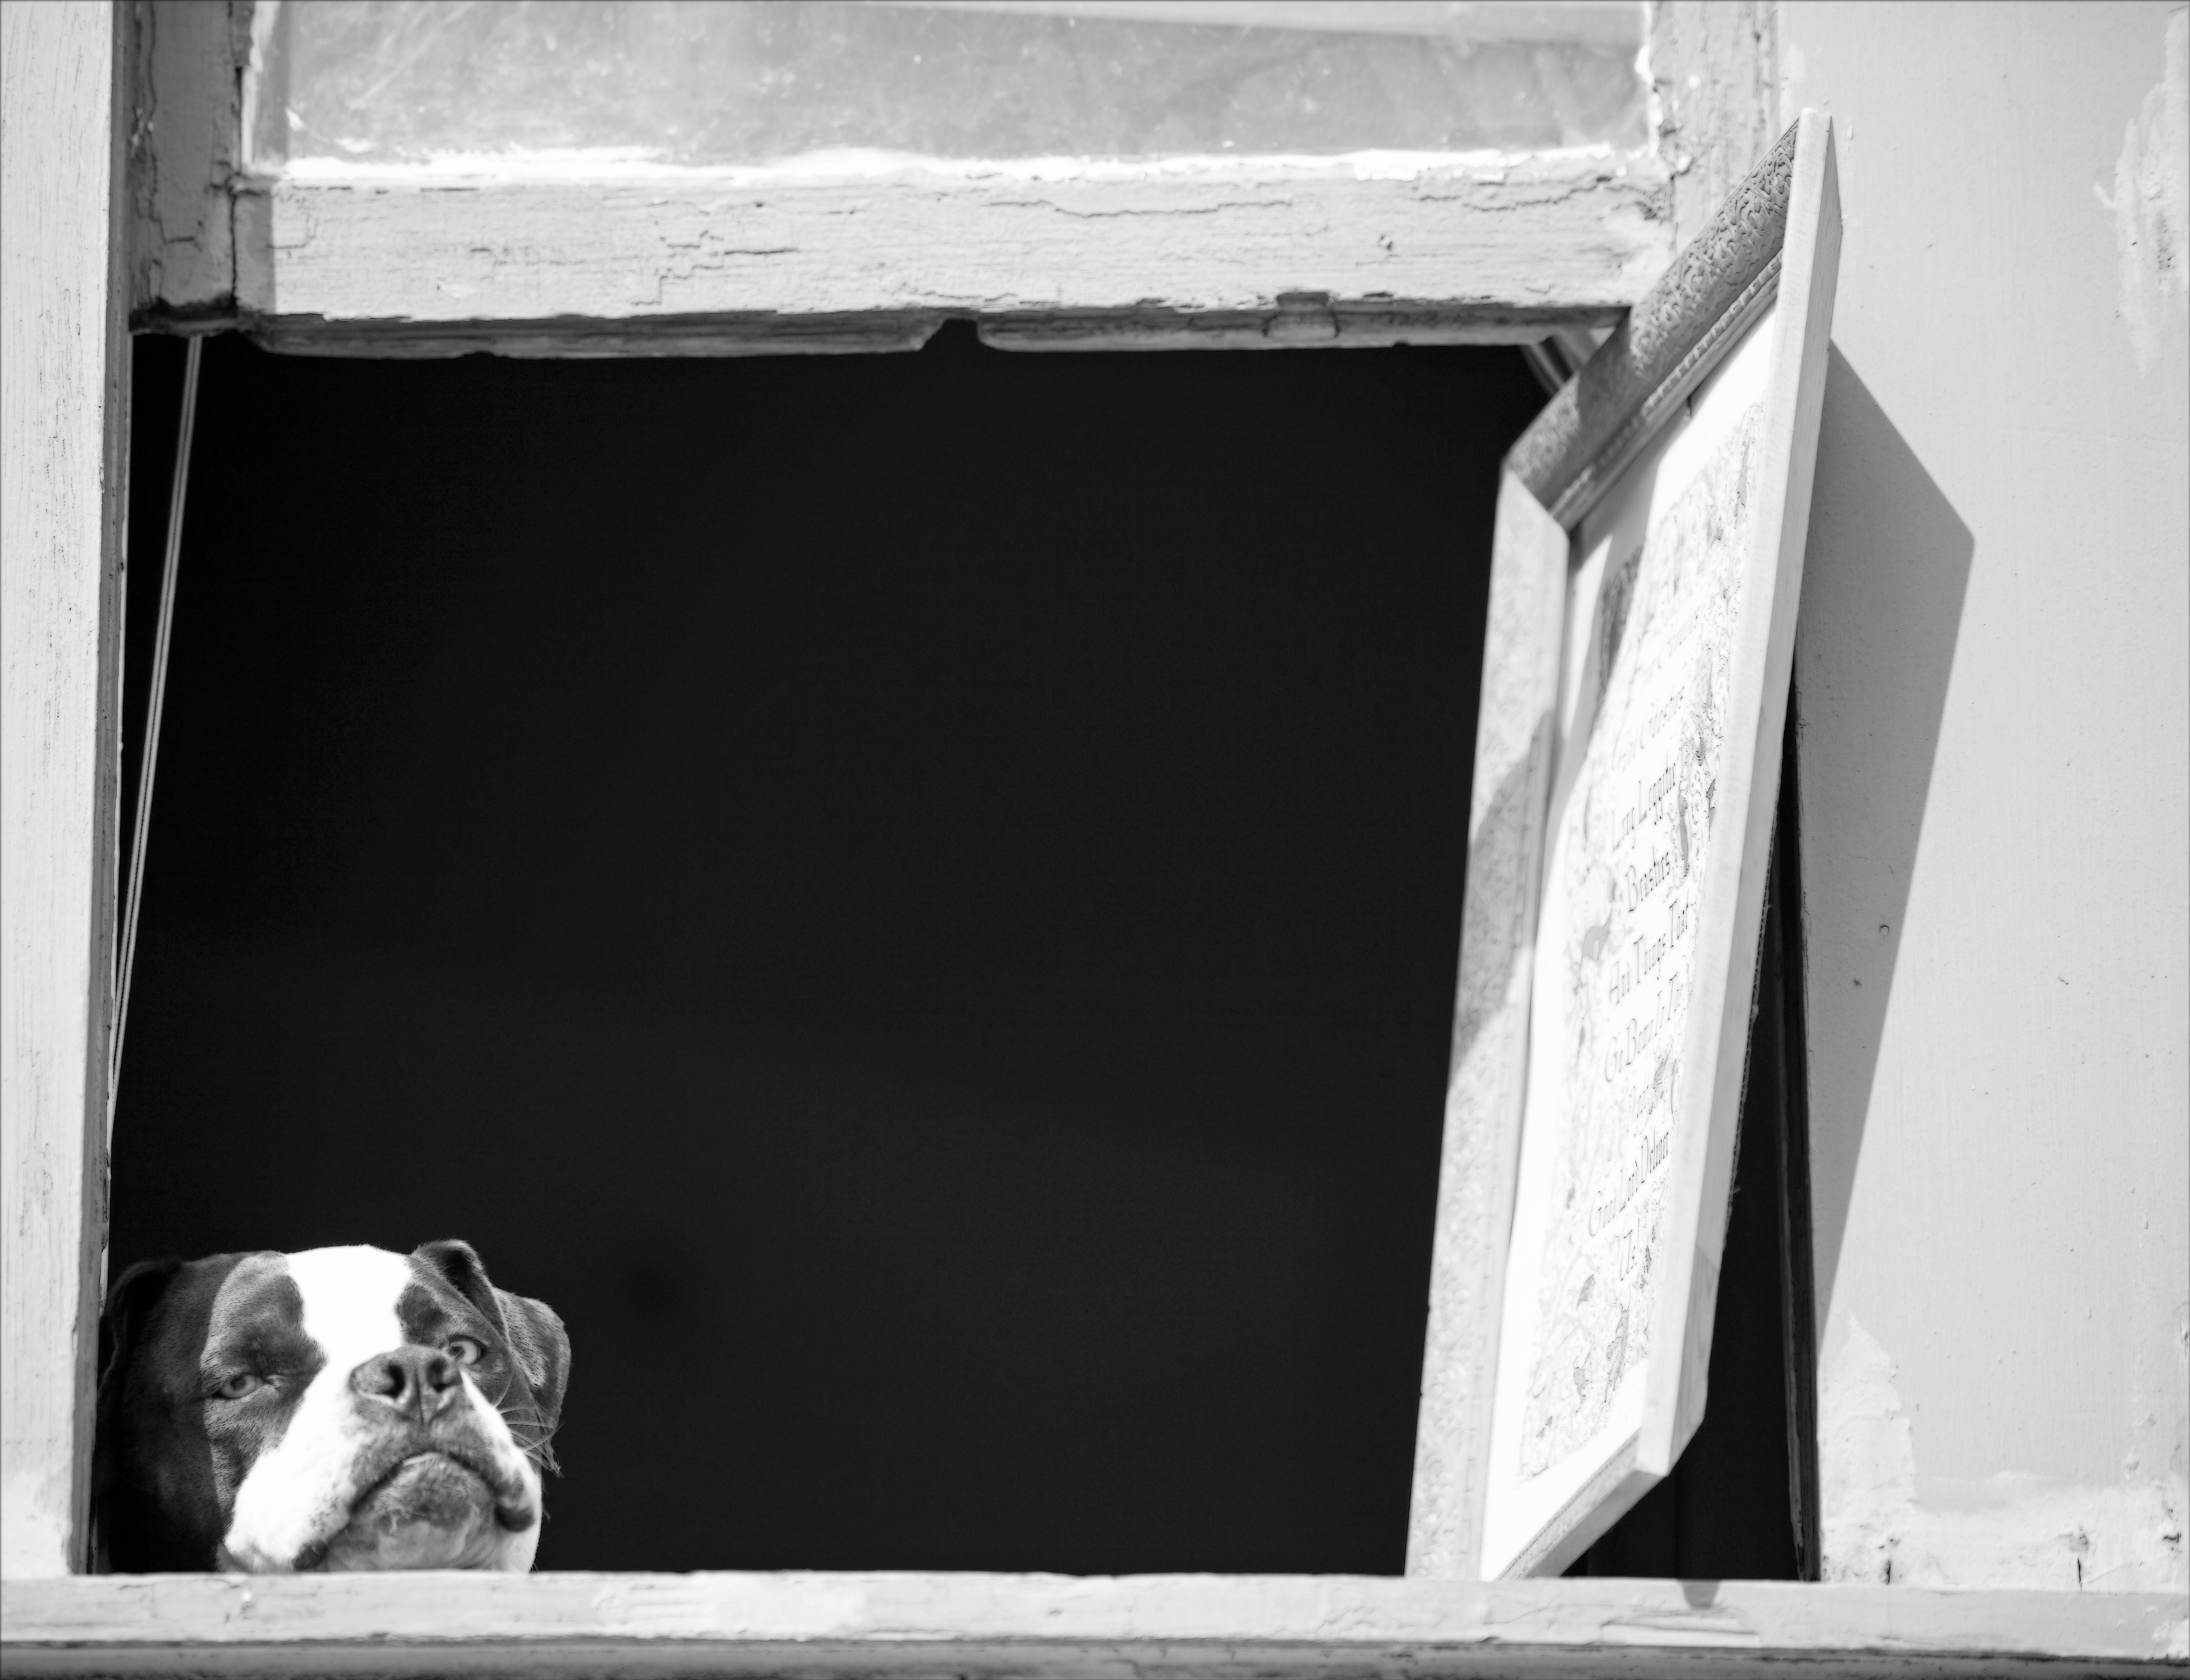
black and white, white, window, dog, downtown, canon, paint, black, monochrome, eos, framed, picture, mark, ii, 5d, picture frame, prop, peeling, oregon, portland, ian, sane, woofdog, wooooooooof, monochrome photography